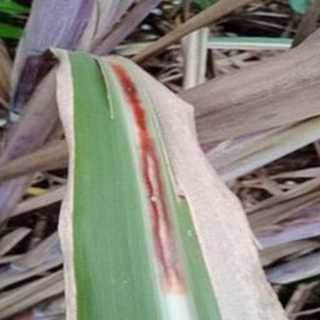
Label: sugarcane_red_rot